Laura Siegemund

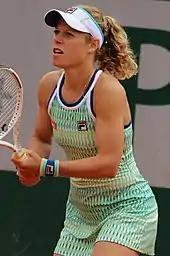
Siegemund at the 2019 French Open

Siegemund started her 2019 season at the Aukland Open. She lost in the final round of qualifying to Bianca Andreescu who would end up reaching the final. However, she earned a lucky loser spot into the main draw. She was defeated in the first round by top seed and two-time finalist, Caroline Wozniacki. Getting past qualifying at the Hobart International, she was eliminated in the first round by Dayana Yastremska. At the Australian Open, she beat two-time champion and former world No. 1, Victoria Azarenka, in the first round. She was beaten in the second round by 28th seed Hsieh Su-wei.